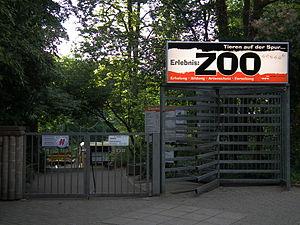
Le zoo de Landau in der Pfalz est un parc zoologique situé en Allemagne. Membre de l'association européenne des zoos et aquariums, le zoo a été créée en 1904 et regroupe plus de 500 animaux sur quatre hectares tel le Tigre de Sibérie, le chimpanzé ou la cigogne d'Abdim.